Jalen Crisler

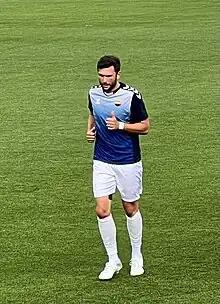
Crisler with One Knoxville SC in 2023

Jalen Crisler (born August 29, 1994) is an American professional soccer player who plays as a defender for USL League One club Spokane Velocity.